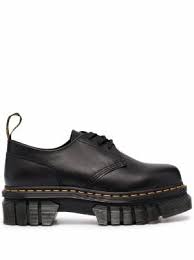
Label: Brogue